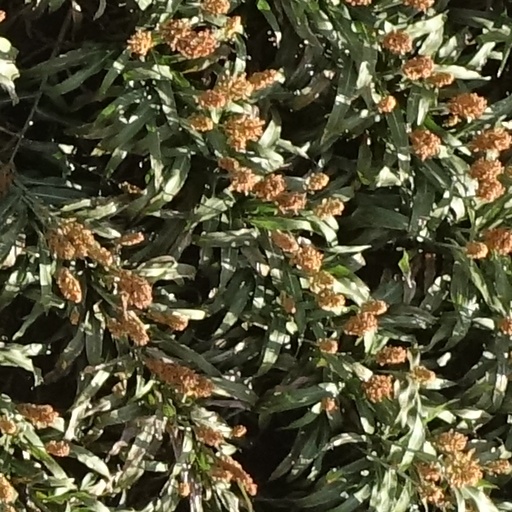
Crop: sorghum